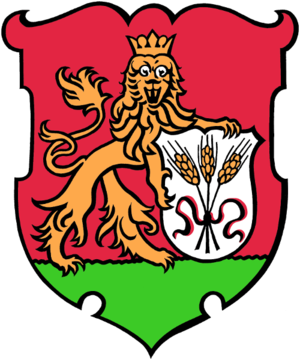
Lustenau
Våben for Lustenau
Lustenau er med omkring 22.500 indbyggere den mest folkerige landsby med ret til afholdelser af markeder i Østrig, og er beliggende i den vestlige del af delstaten Vorarlberg.